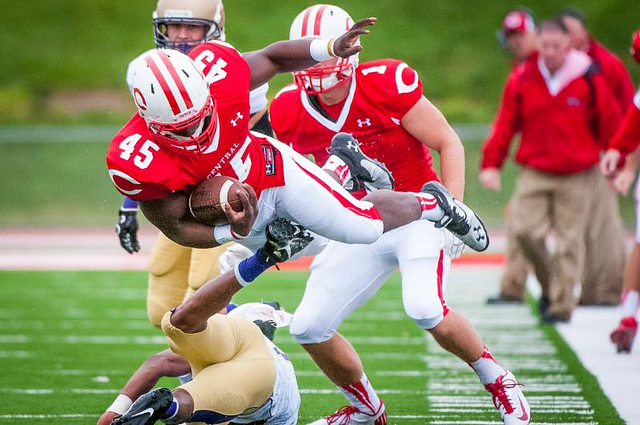
các cầu thủ bóng bầu dục đang tranh chấp bóng ở trên sân